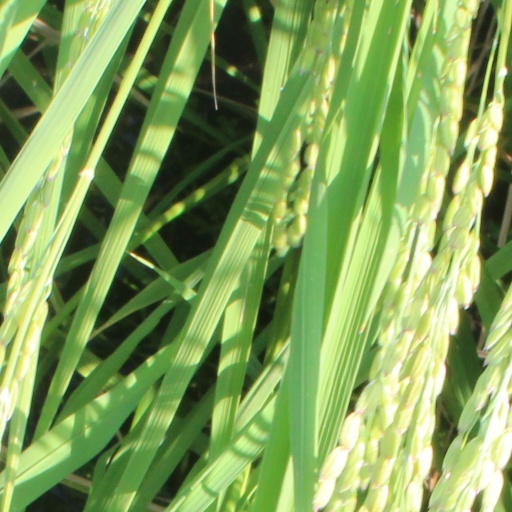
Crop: rice